Morkovcha

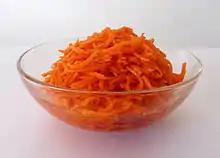
"Morkovcha" served plain

Morkovcha (Koryo-mar: ; Russian: ), also known as Korean-style carrots or Korean carrot salad, is a spicy marinated carrot salad. It is a dish in Koryo-saram cuisine, and is a variant of kimchi.